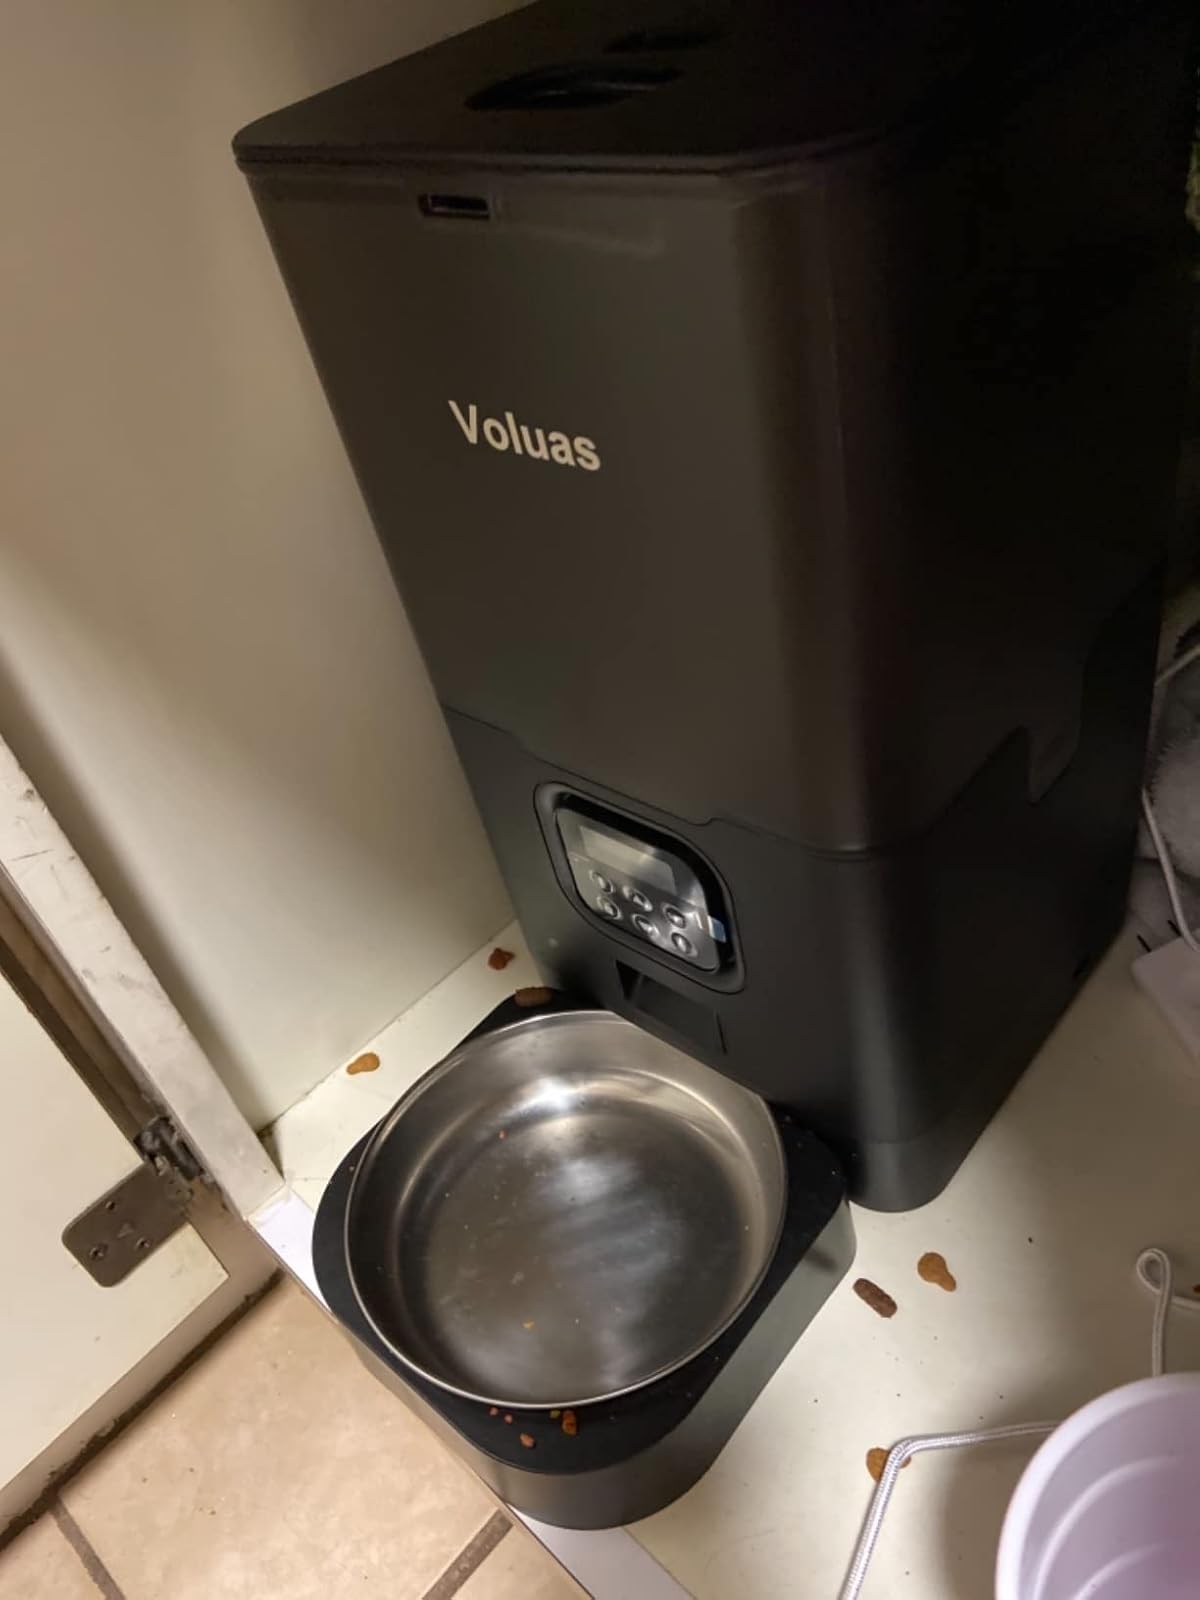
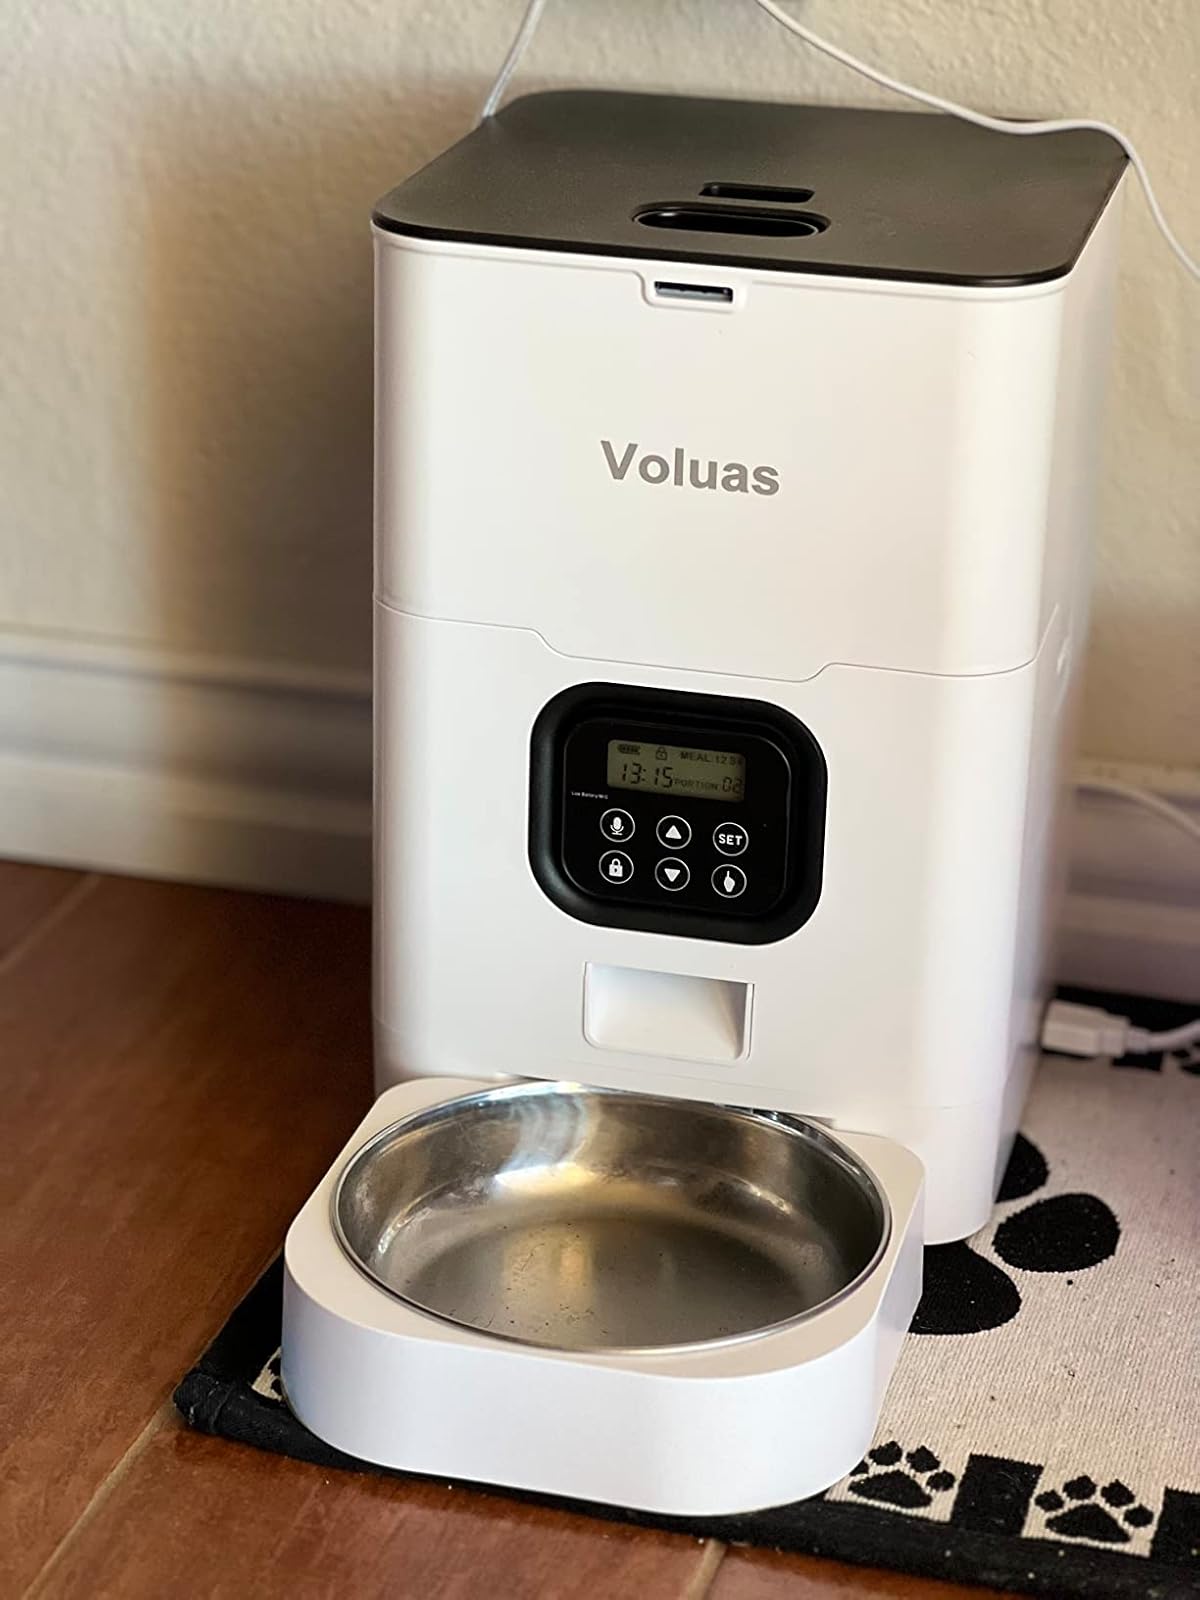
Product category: items_feeder
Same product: no